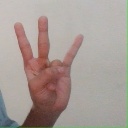
अक्षर: क्ष